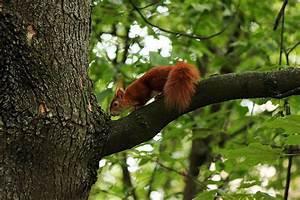
squirrel